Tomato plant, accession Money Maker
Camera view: vertical (180 deg); turntable rotation: 300 degrees
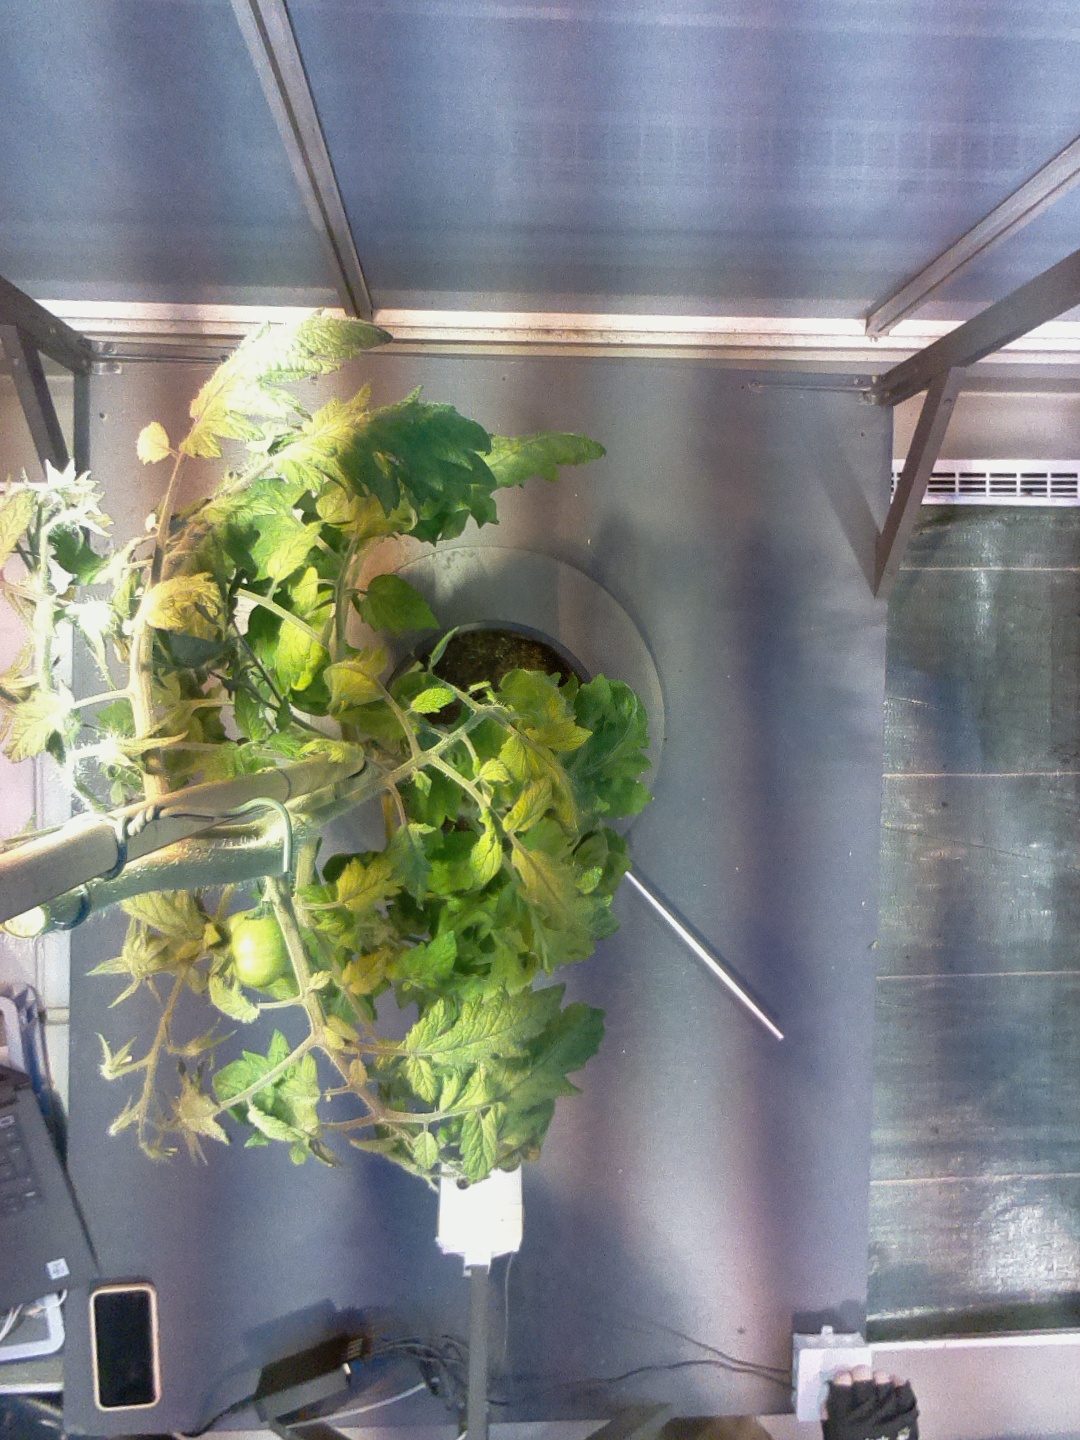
BBCH growth stage 74: 40%-50% of final fruit size